Sai Shan

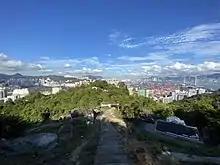
View from Sai Shan.

Sai Shan is a hill behind Mayfair Gardens on Tsing Yi Island, Hong Kong. The hill is east of and beneath the northern peak of Tsing Yi Peak. A village, Sai Shan Village is in the valley between Sai Shan and Tsing Yi Peak. A road, Sai Shan Road between Mayfair Gardens and Hong Kong Institute of Vocational Education (Tsing Yi) is named after the hill.